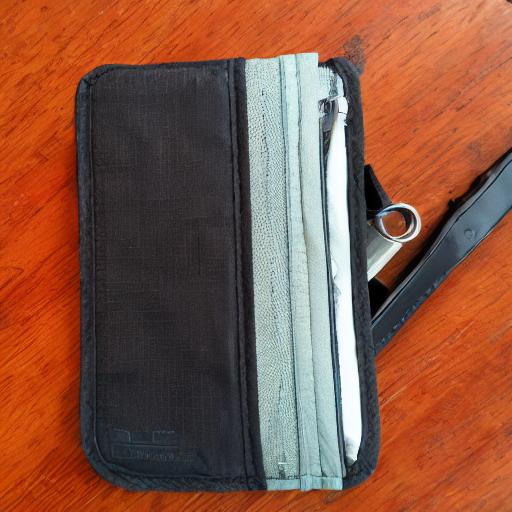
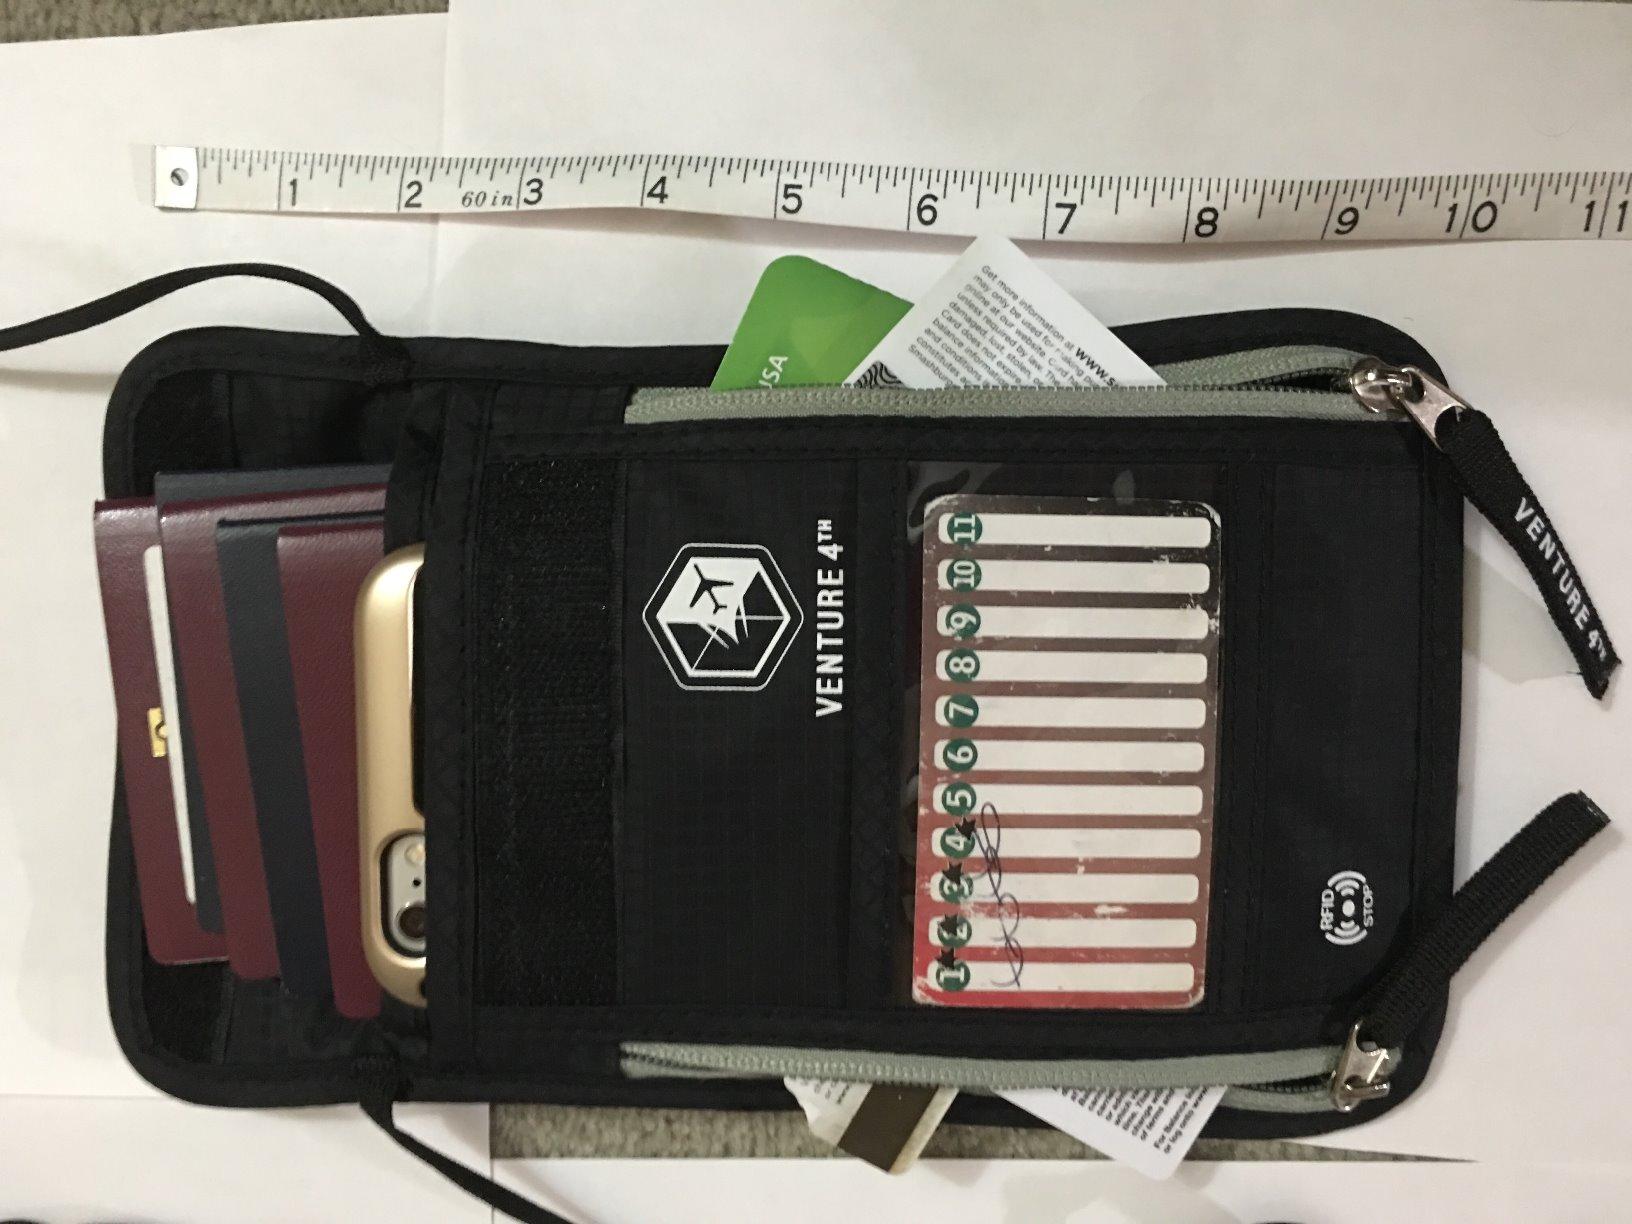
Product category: accessories_wallet
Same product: no